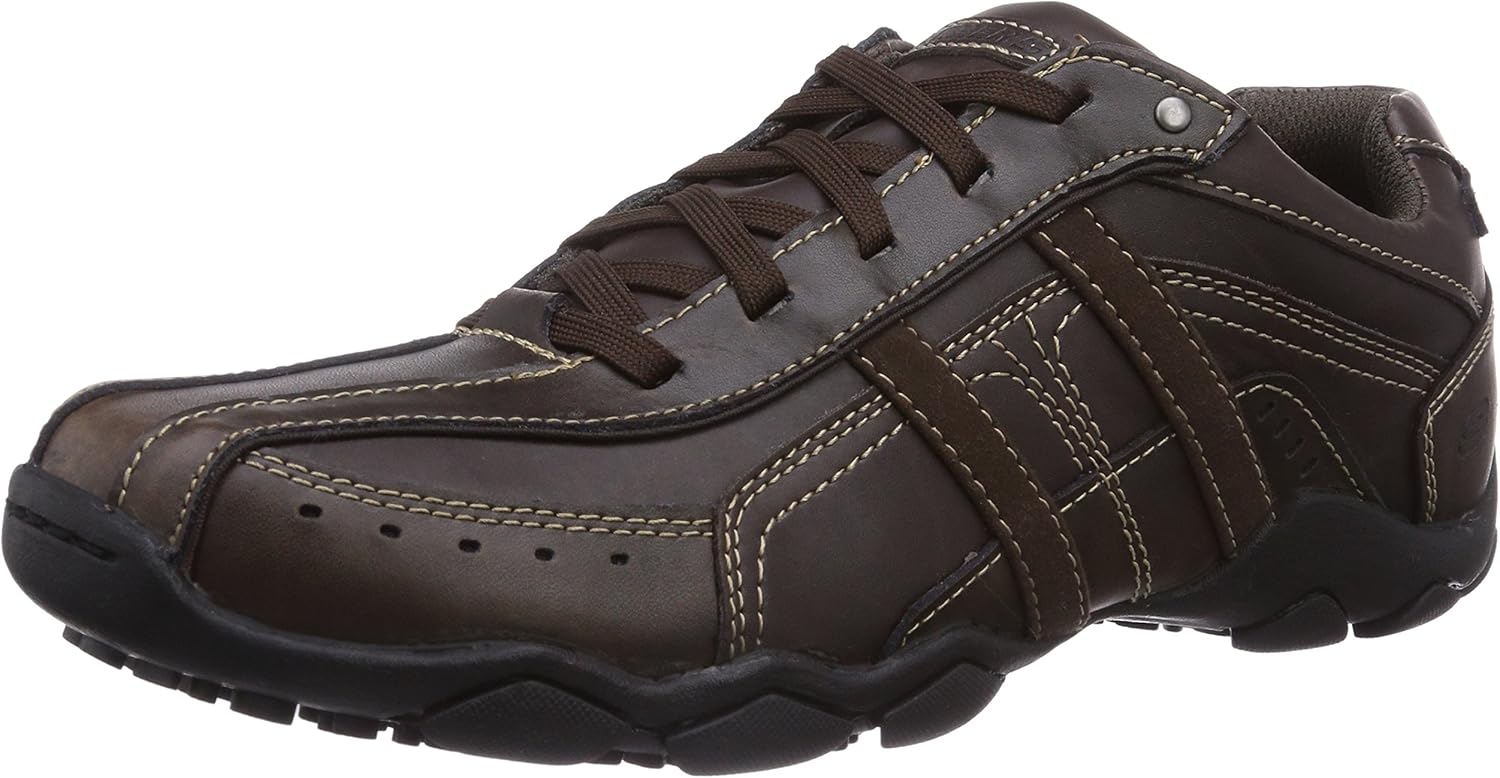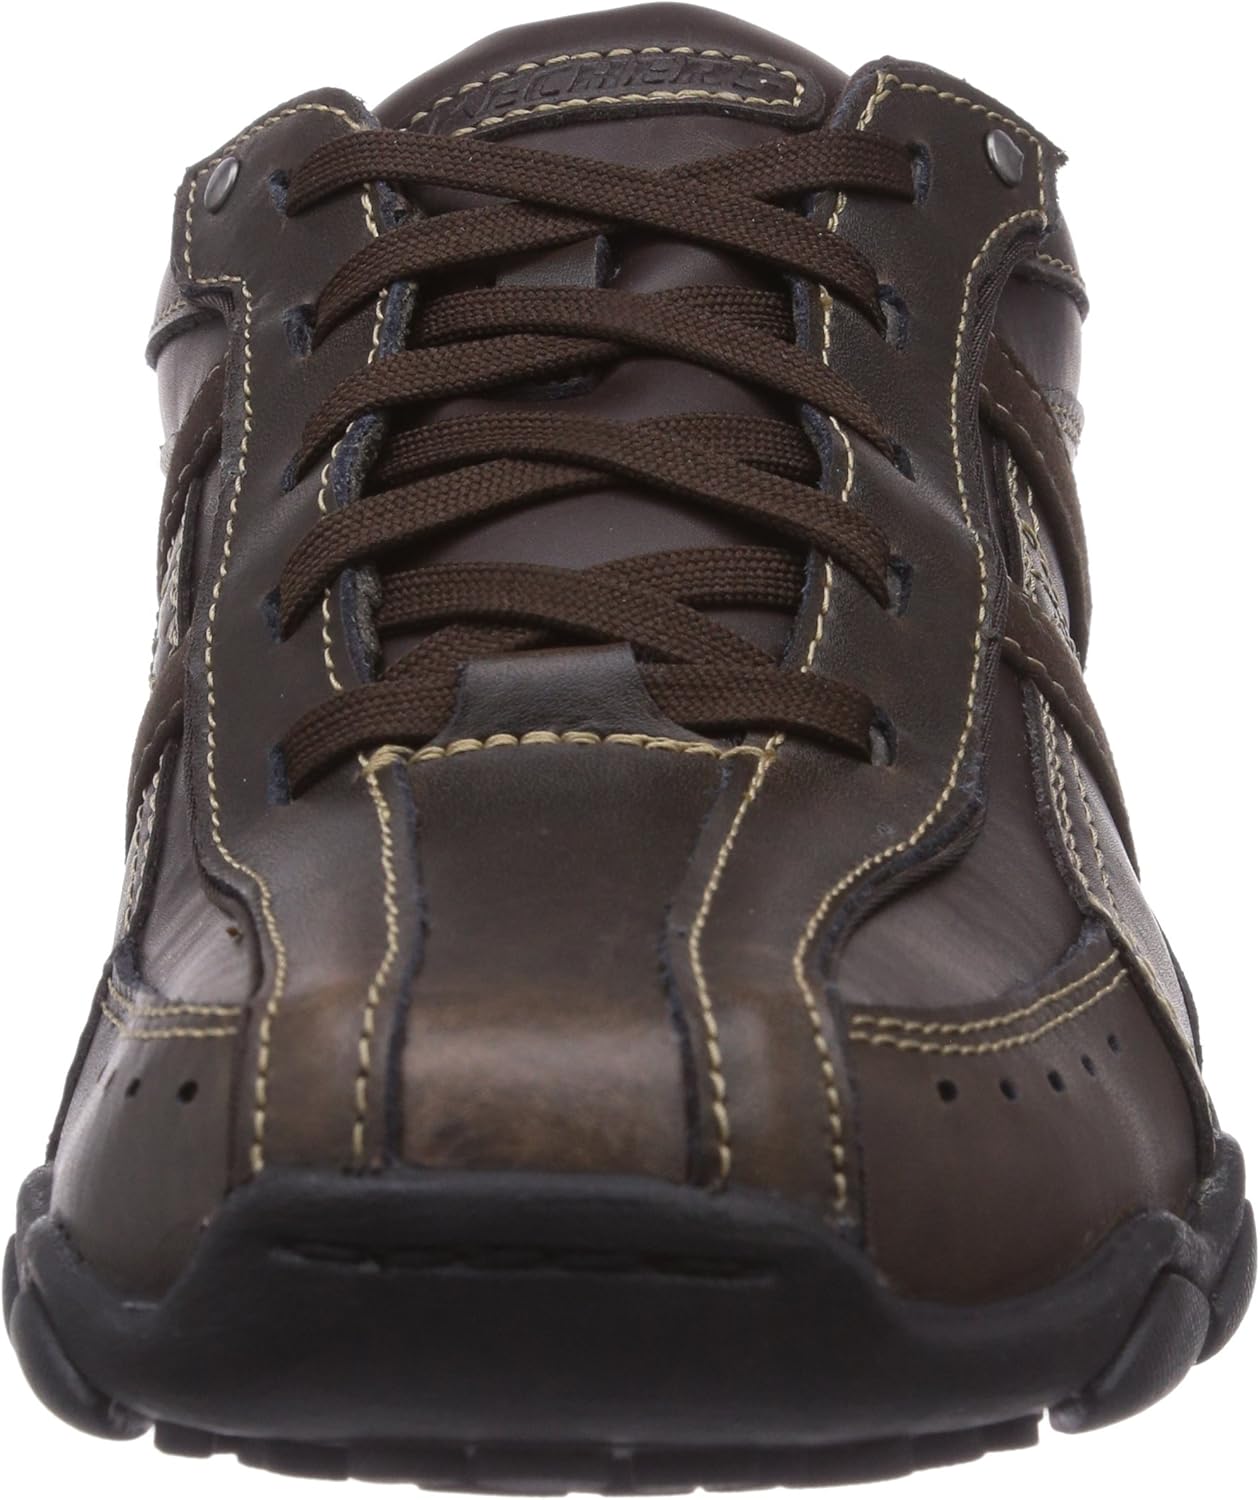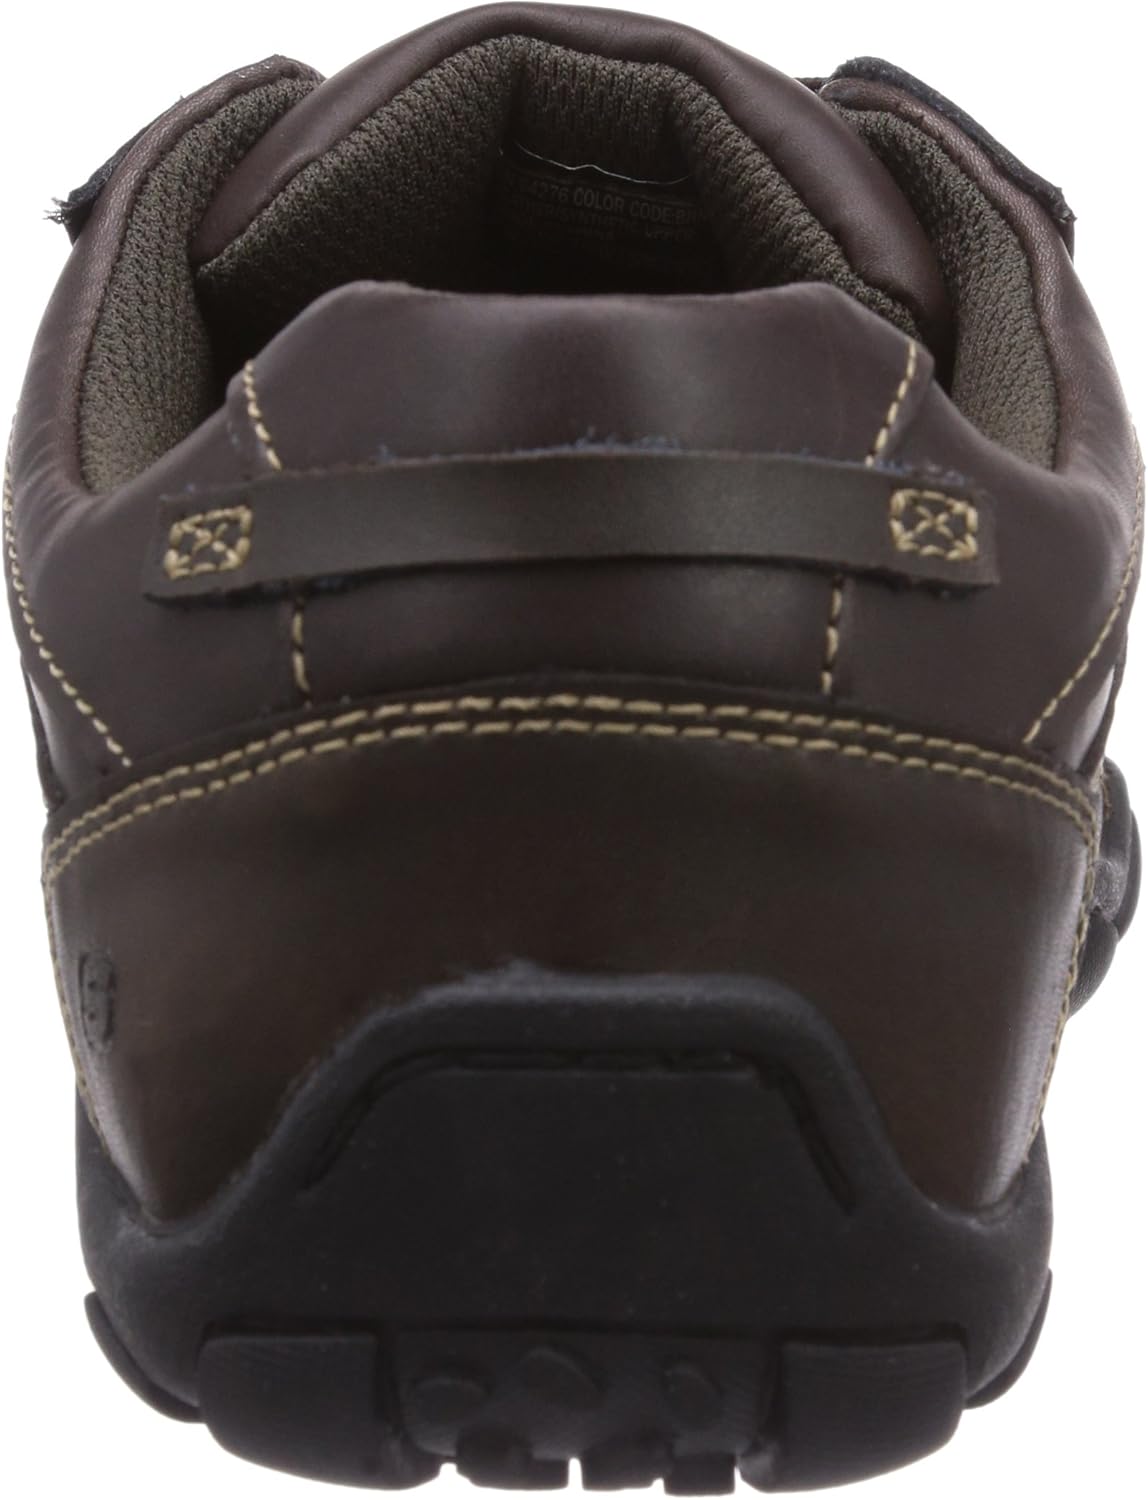
Skechers mens Diameter Murilo fashion sneakers, Brn, 14 US
Category: AMAZON FASHION
This sporty yet casual sneaker is your all-in-one solution.
Features: 100% Leather | Rubber sole